Perkins Buildings

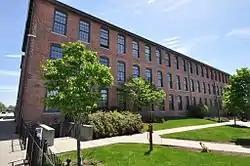

The Perkins Buildings are a group of three historic industrial buildings located at 85 Sprague Street, 101 and 102 Westfield Street in Providence, Rhode Island. They were built between 1887 and 1892 by Charles H. Perkins, and were originally occupied by separate industrial tenants. Two of the buildings (85 Sprague and 102 Westfield) are brick structures built in 1892 and 1890, respectively, while the 1887 mill at 101 Westfield is a wood-frame structure, a rare 19th-century survivor in the state. These buildings were consolidated into a single industrial complex in the first half of the 20th century by the Rau Fastener Company, which operated on the premises until 1994.